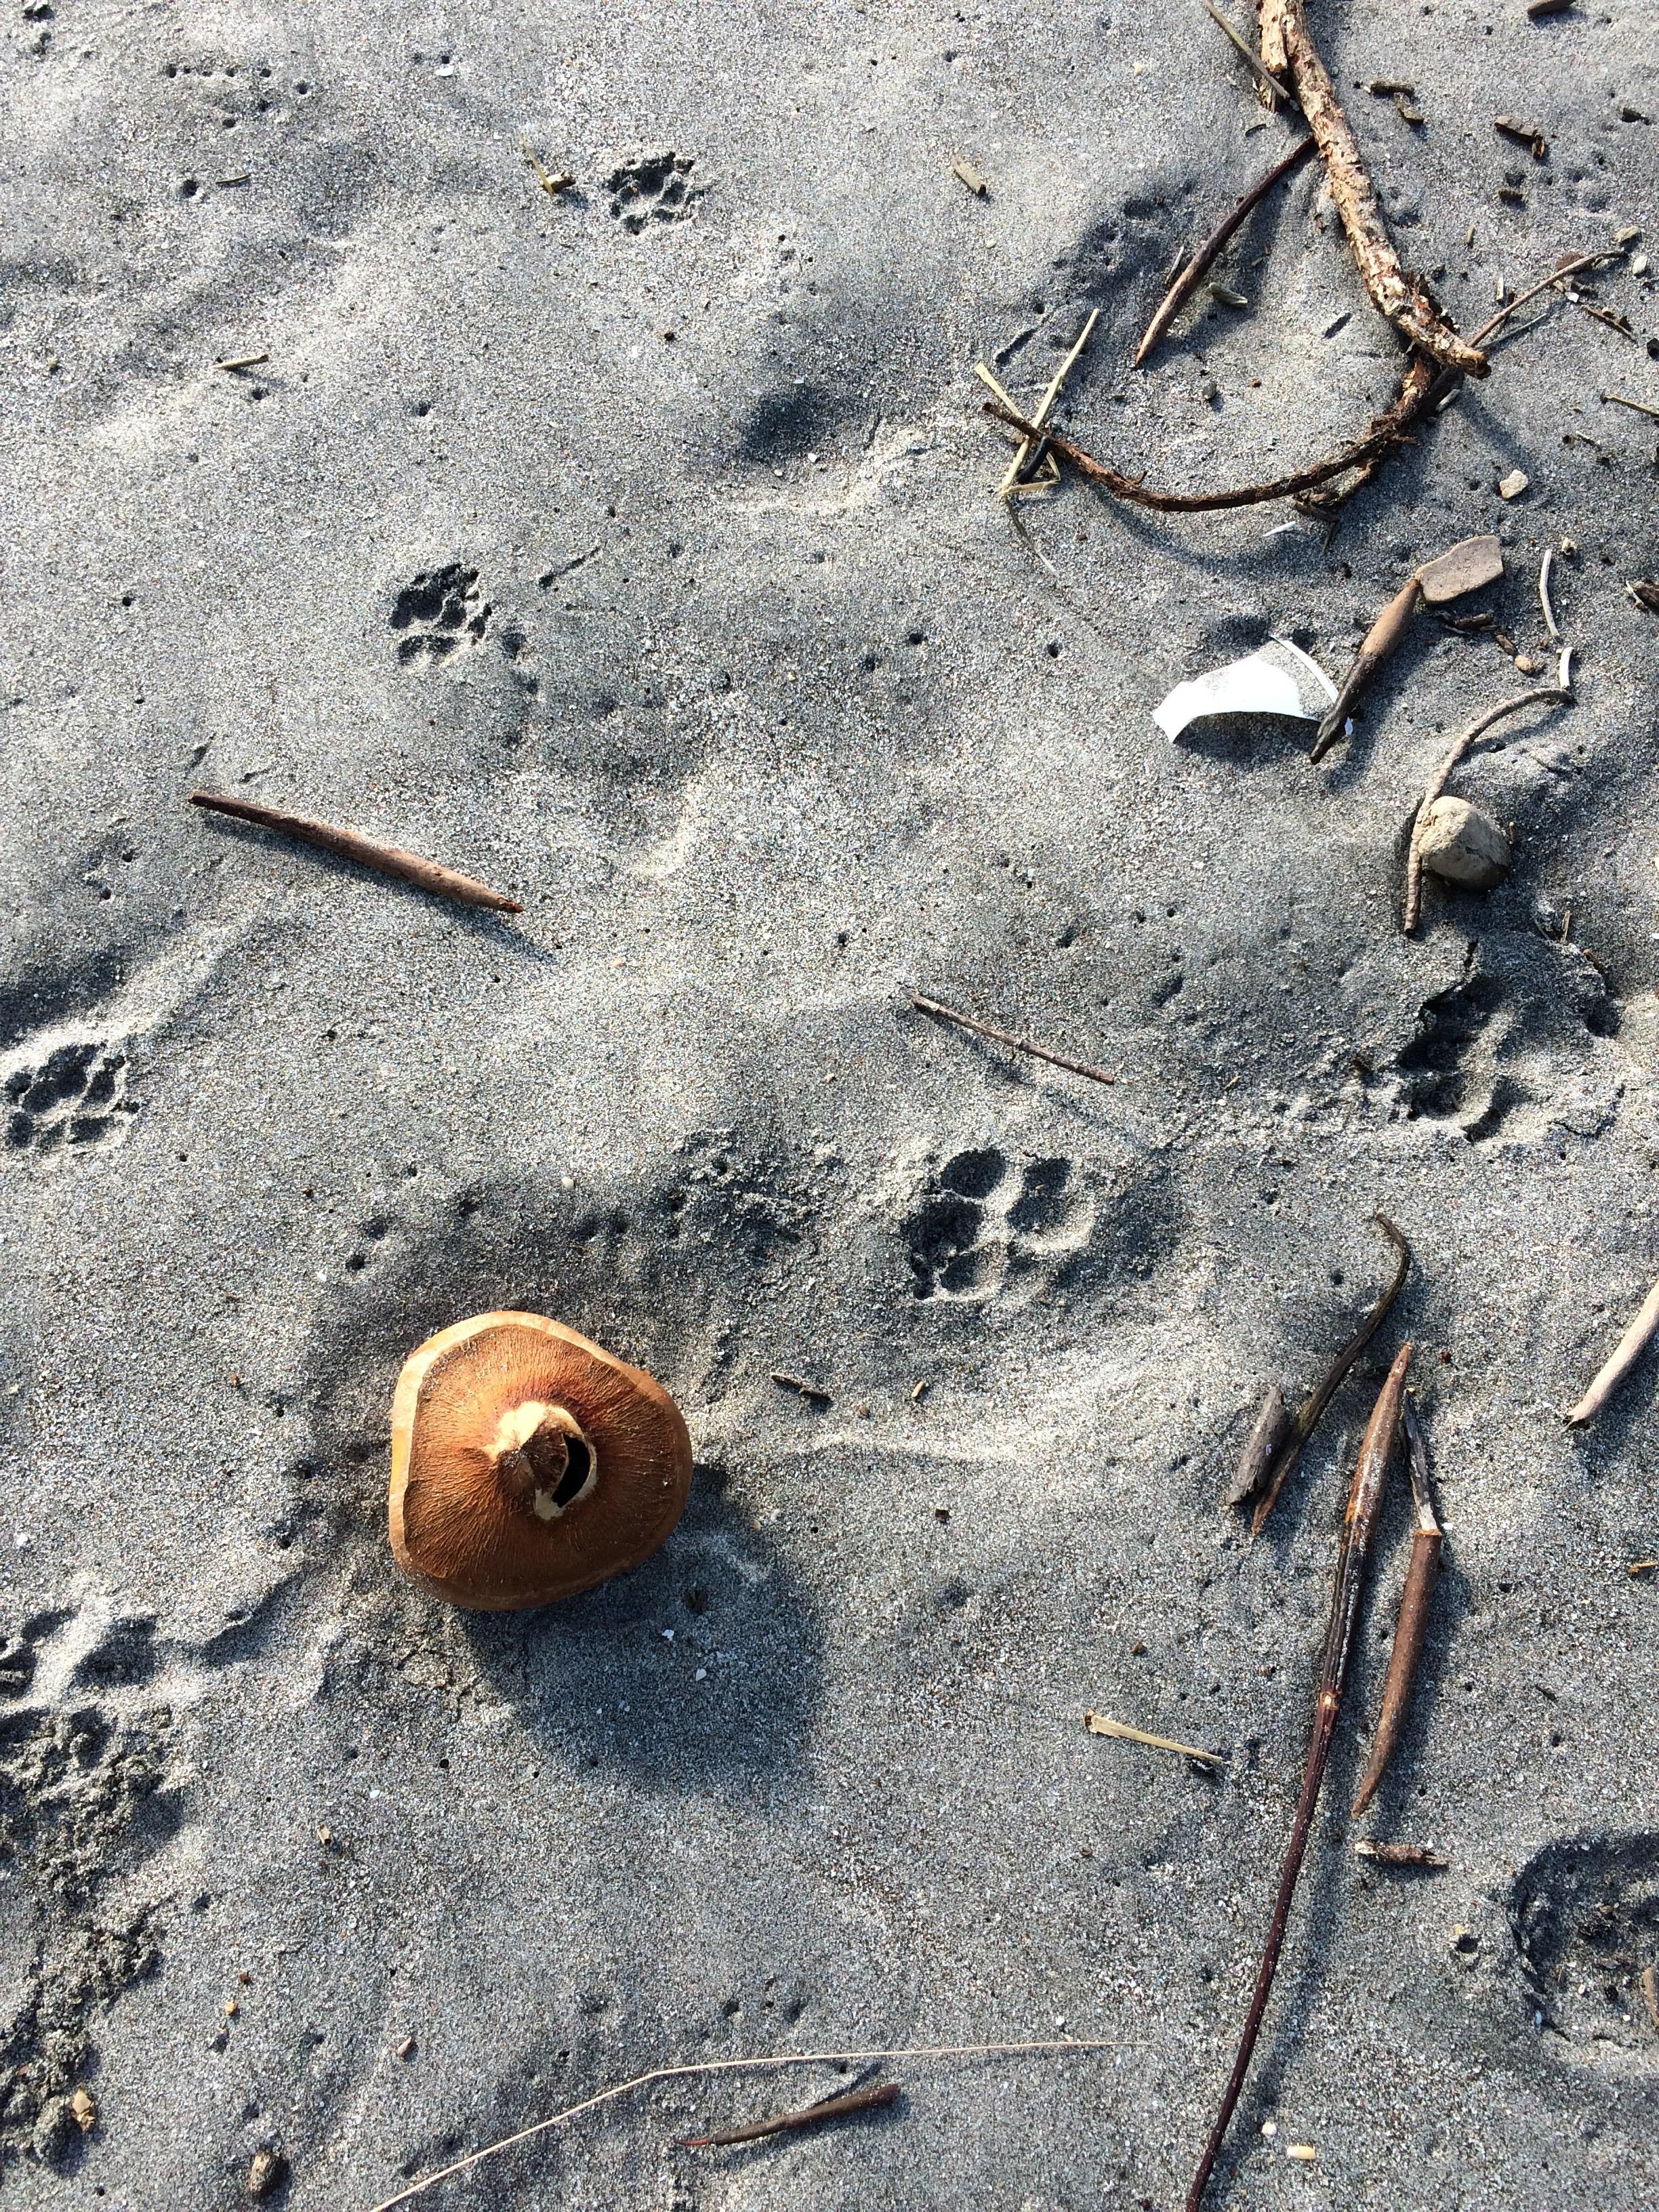
Object: Other plastic (Other plastic)

Object: Other plastic (Other plastic)